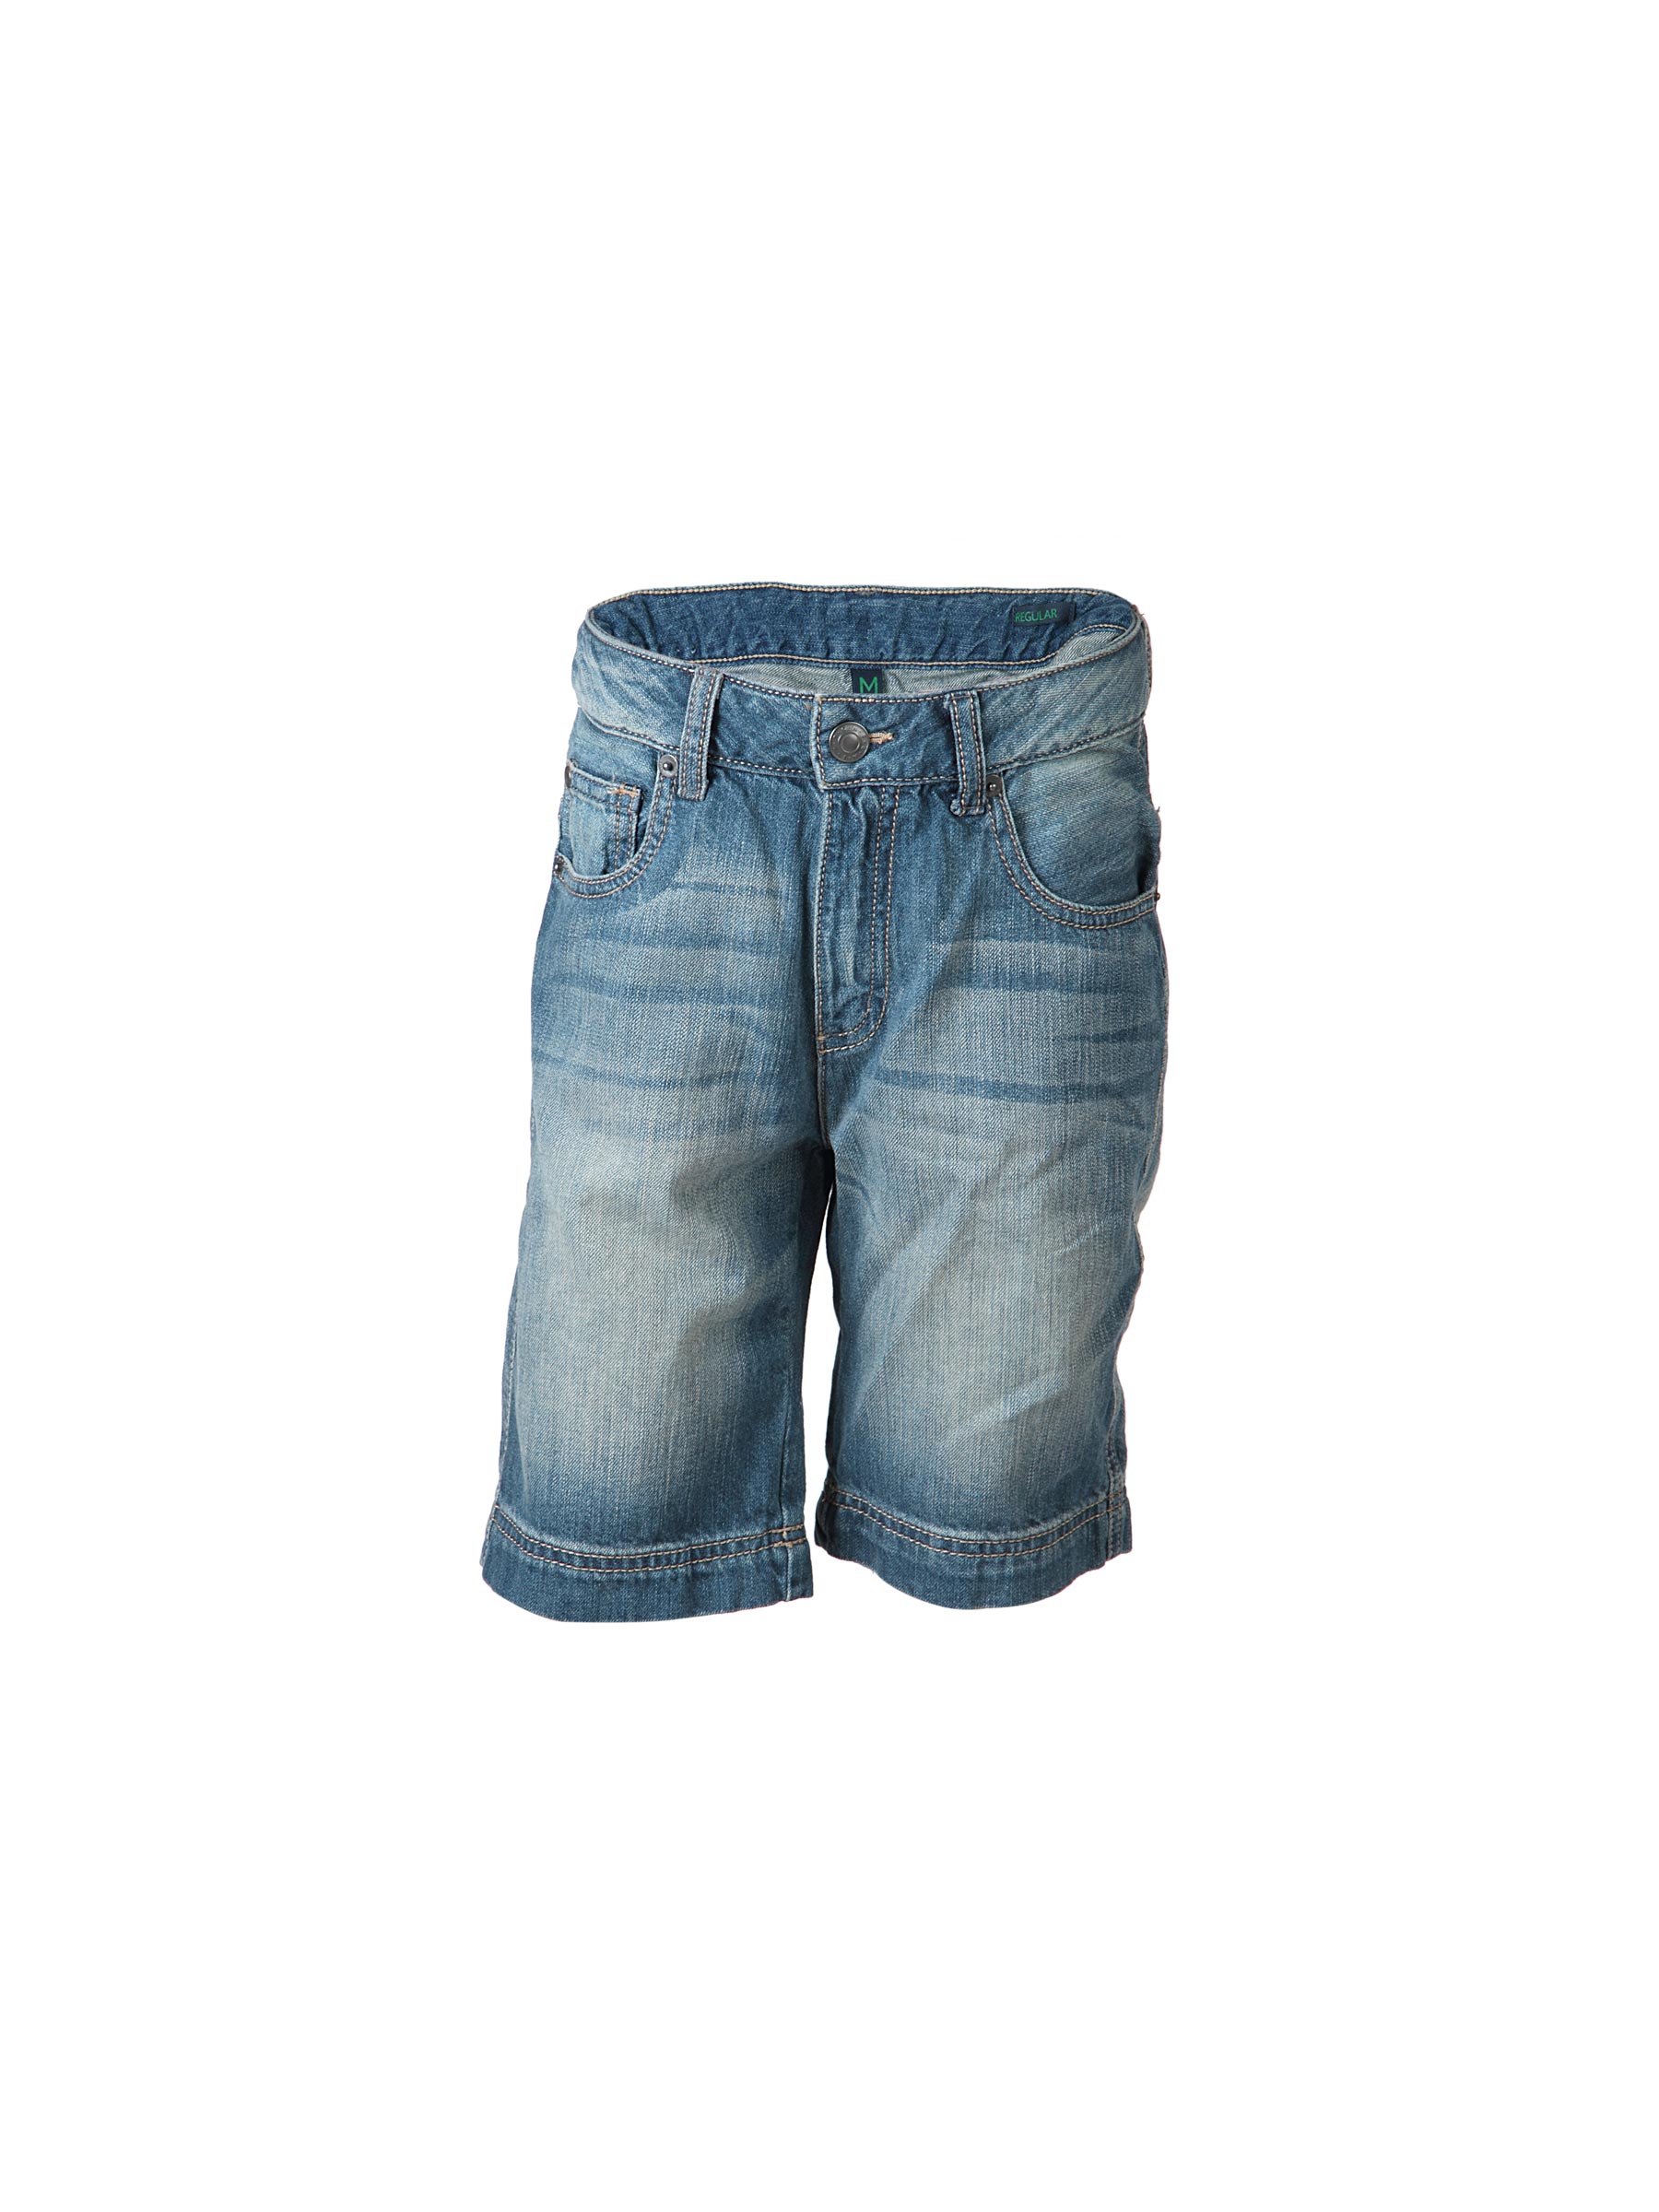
United Colors of Benetton Boys Boys Blue Washed Jeans
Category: Apparel / Bottomwear / Jeans
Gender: Boys
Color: Blue
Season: Summer 2012
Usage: Casual